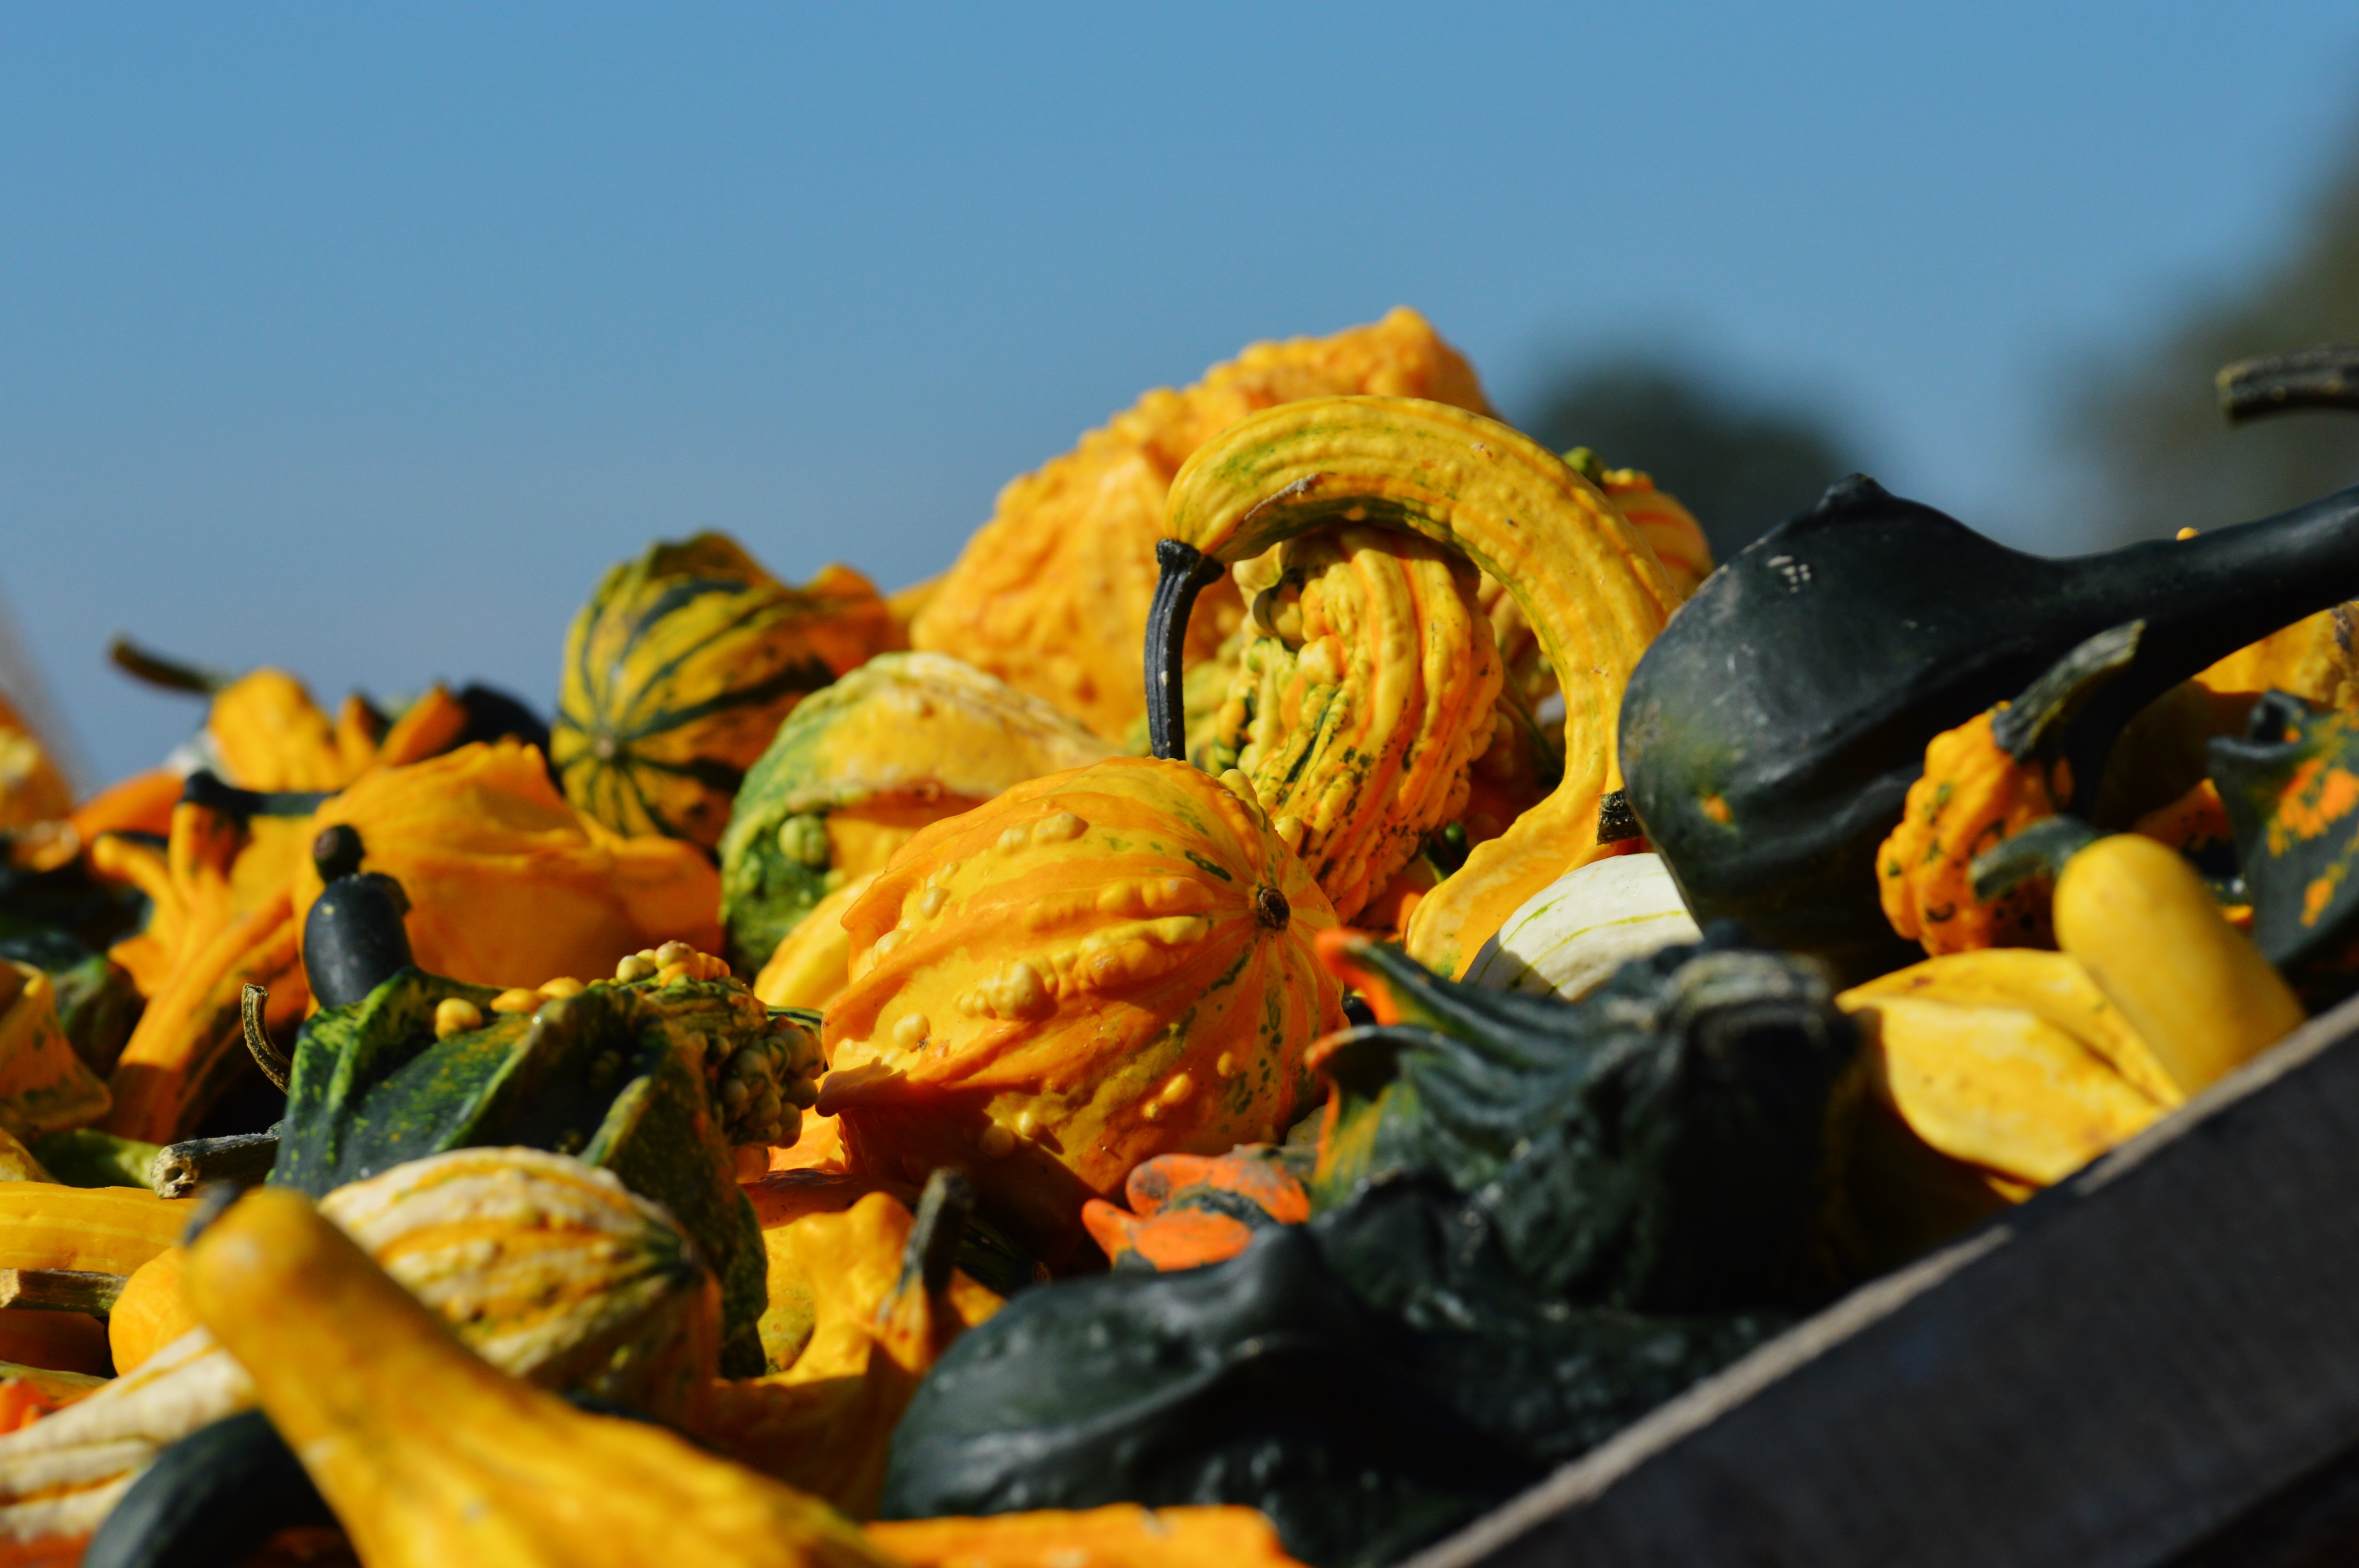
plant, leaf, flower, decoration, food, produce, vegetable, autumn, pumpkin, halloween, yellow, season, gourd, carve, october, pumpkins, macro photography, autumn decoration, pumpkin festival, flowering plant, land plant